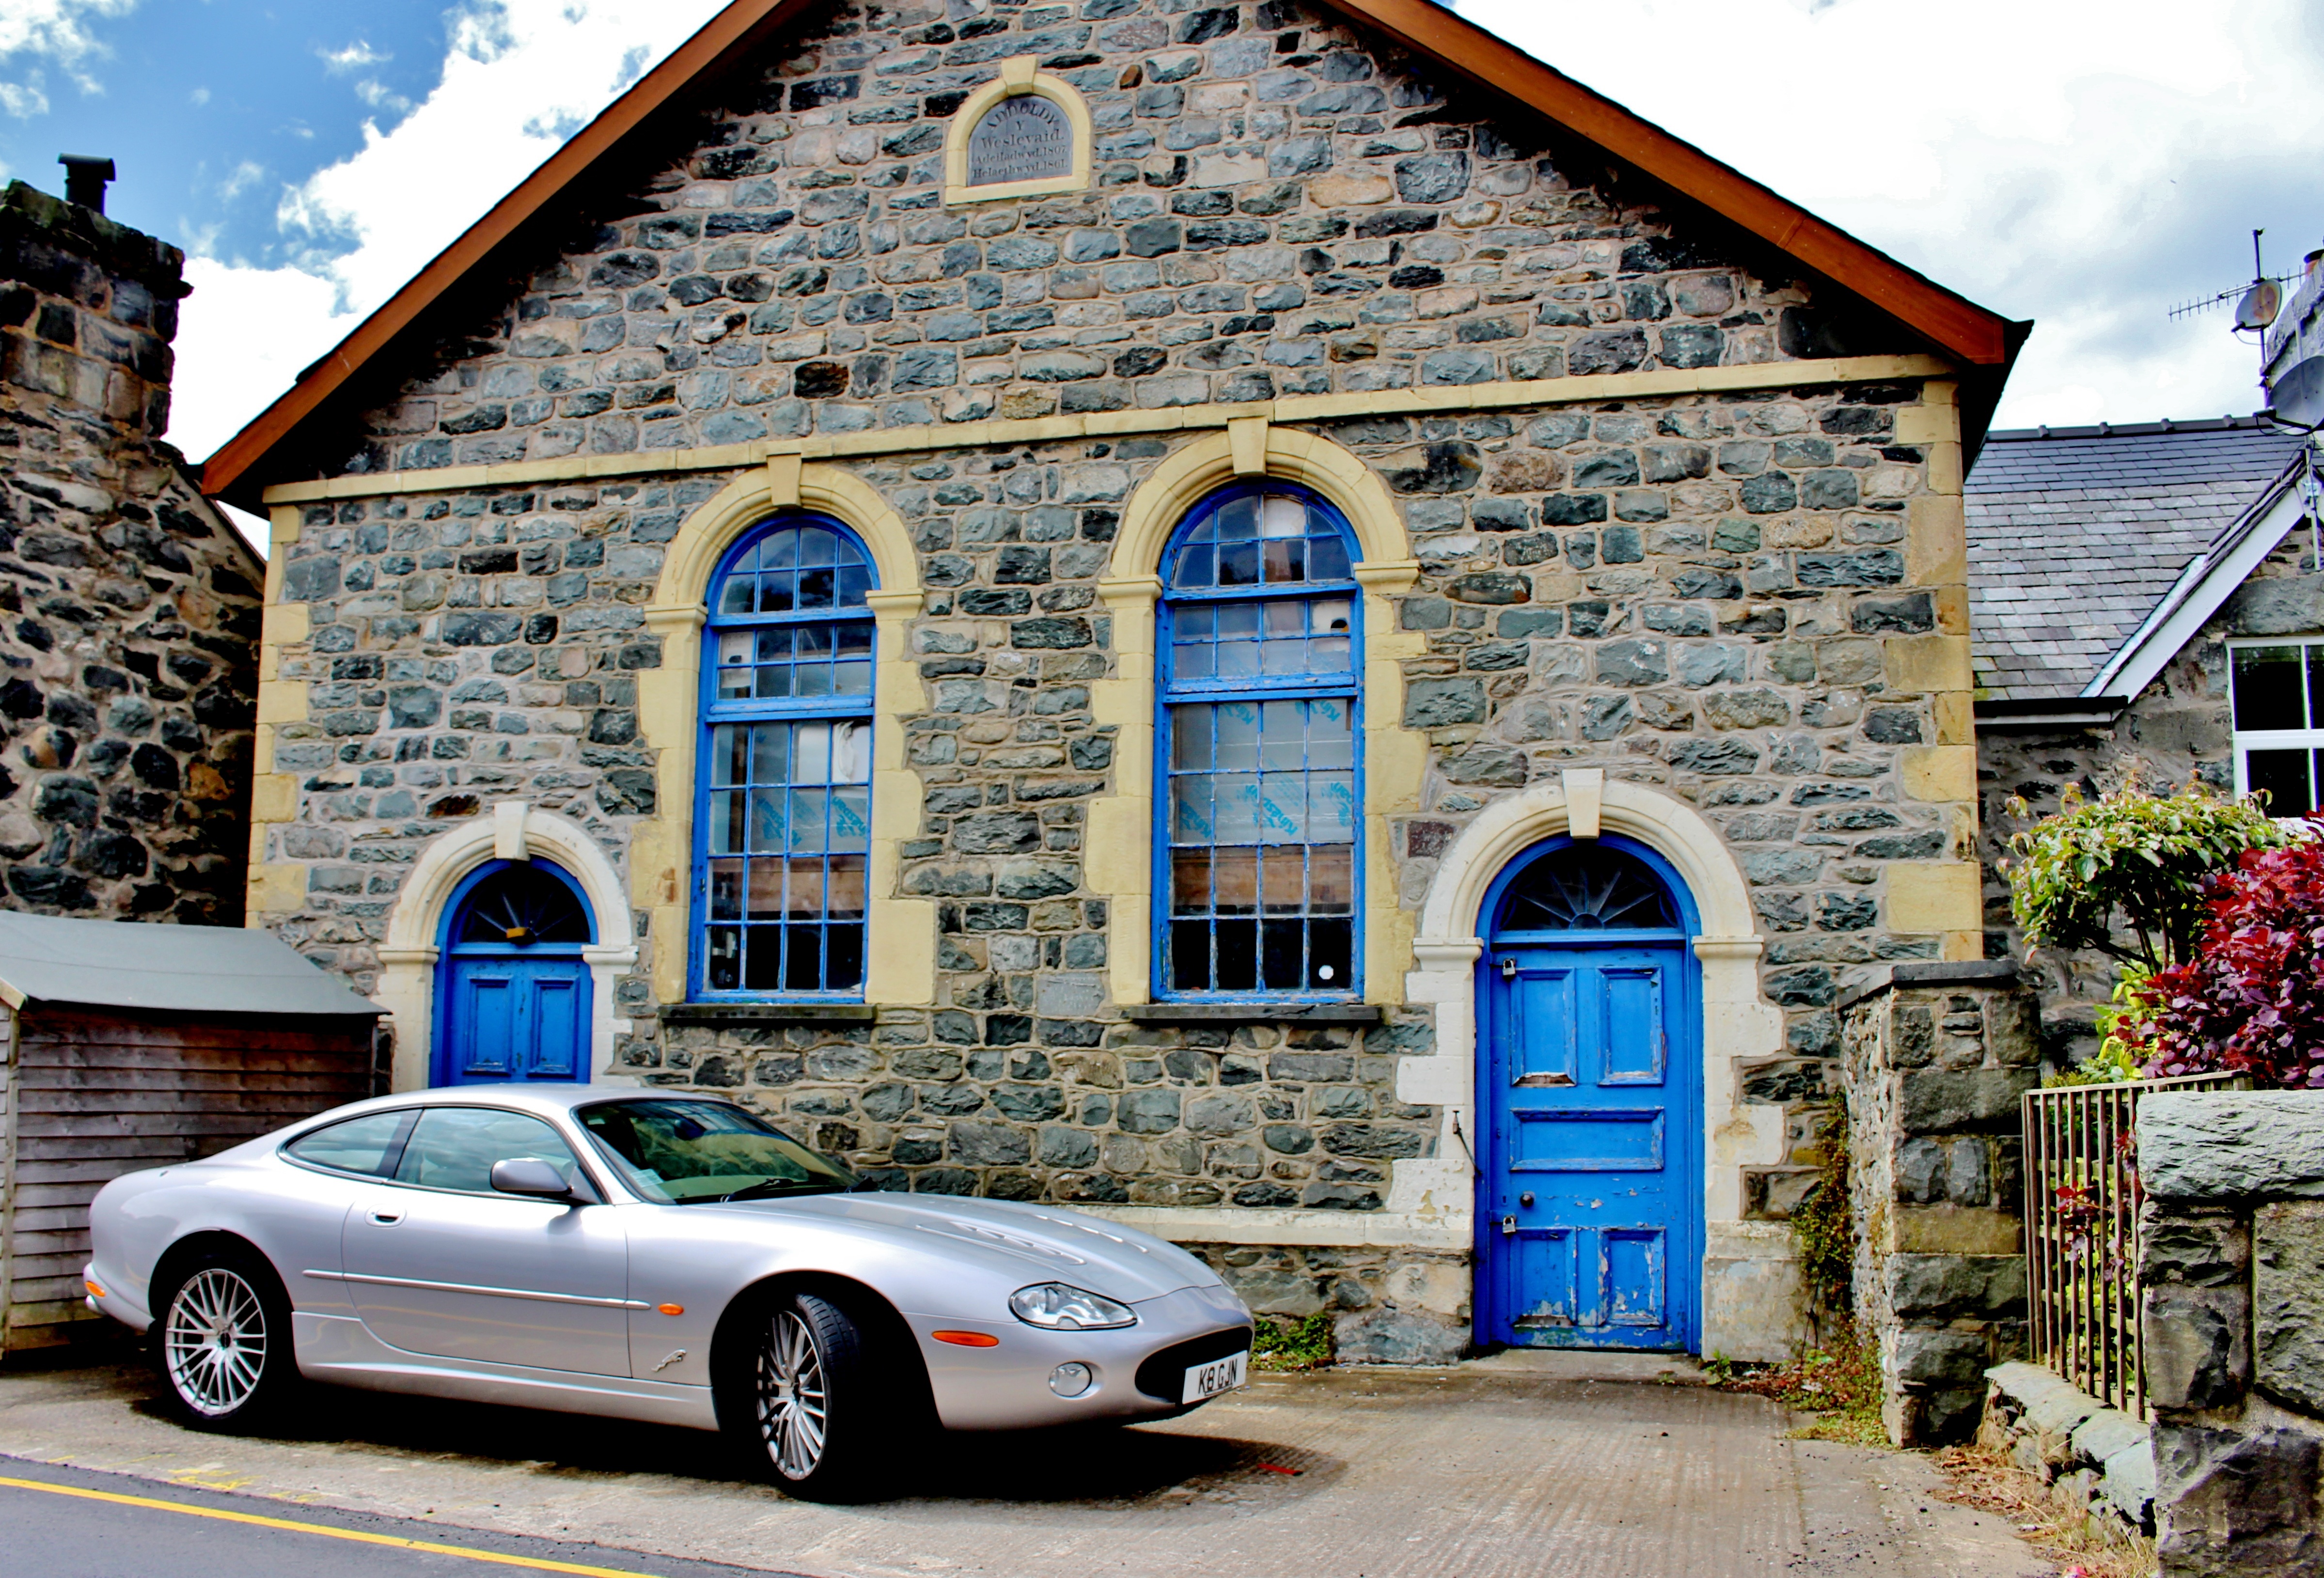
road, white, car, wheel, automobile, texture, round, transportation, transport, vehicle, drive, metal, clean, auto, garage, black, tire, automotive, sports car, jagged, tyre, supercar, sports, rotation, rim, racing, new, piece, 3d, center, jag, exhibit, shiny, rubber, rotating, tread, render, rotate, latex, land vehicle, automobile make